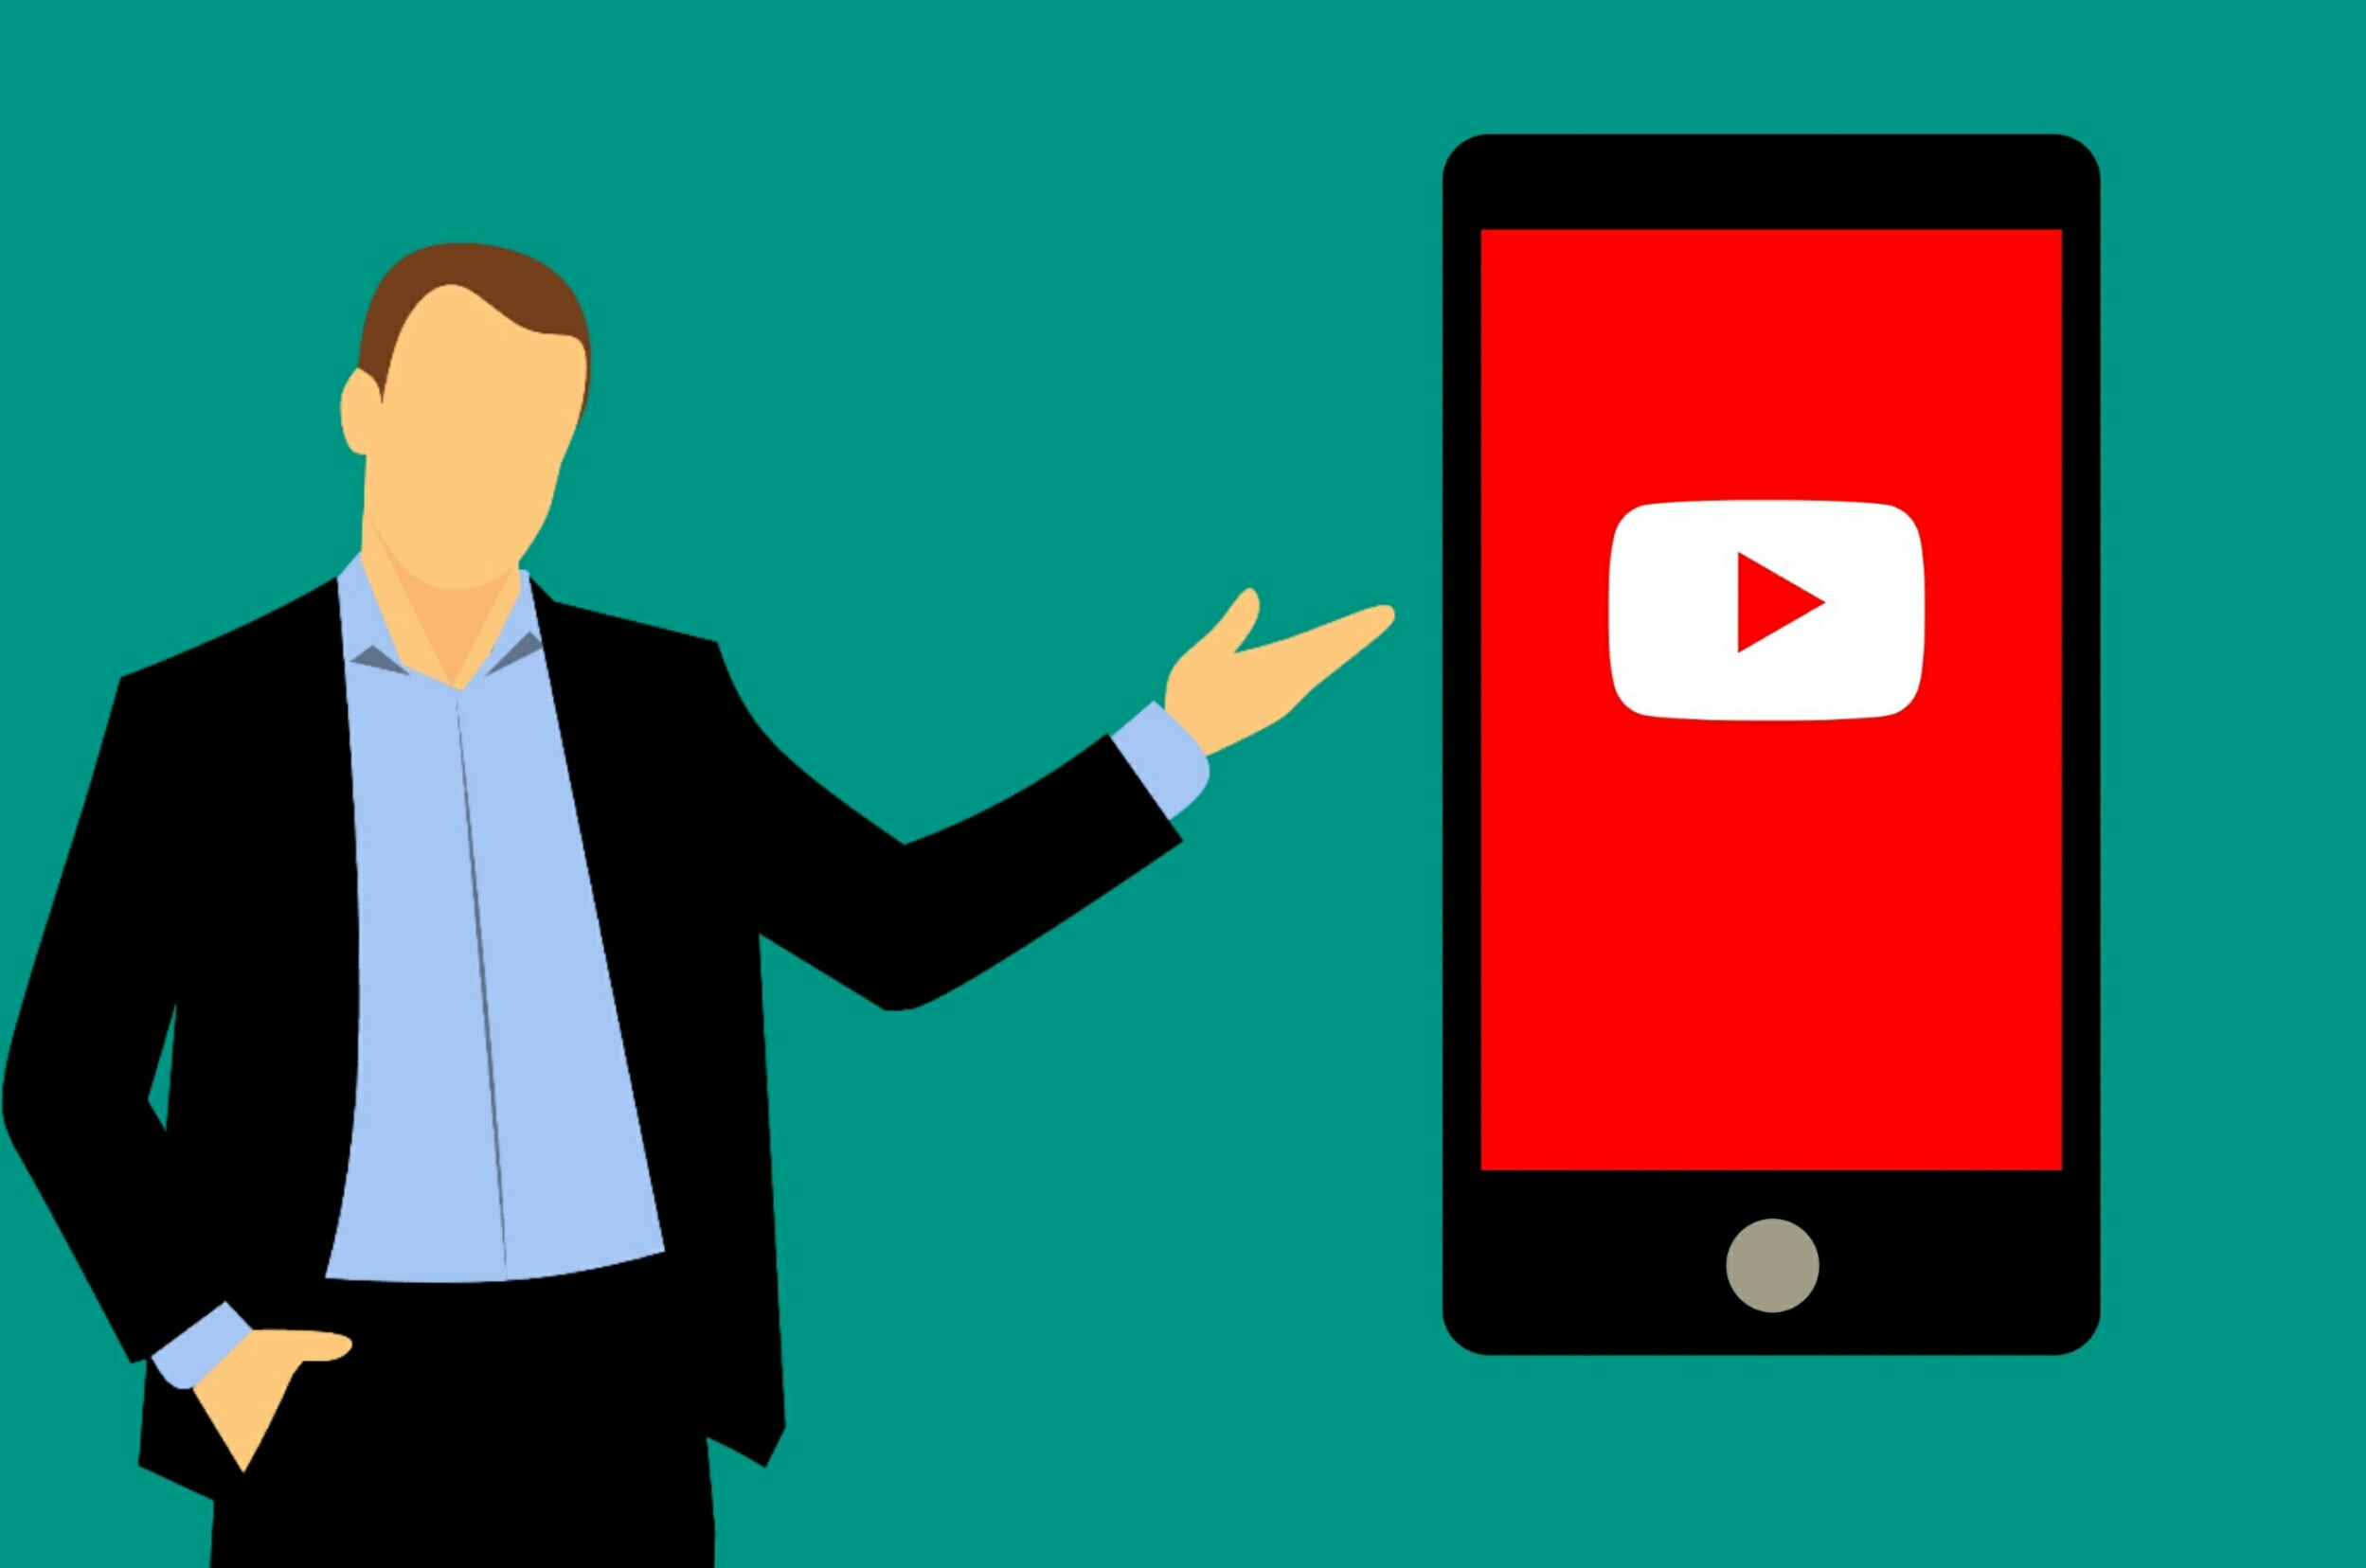
white, adult, caucasian, cheerful, clothes, clothing, coat, elegance, expression, fashion, fashionable, gesturing, greeting, guy, some, lifestyle, looking, male, man, one, pointing, pose, posing, presenting, single, style, stylish, welcoming, young, show, technology, communication, communication device, gadget, electronic device, font, computer wallpaper